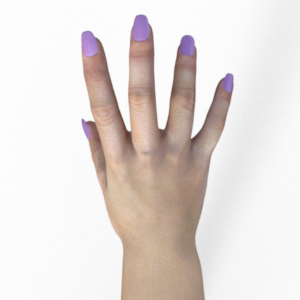
Label: paper